Kochi Bypass

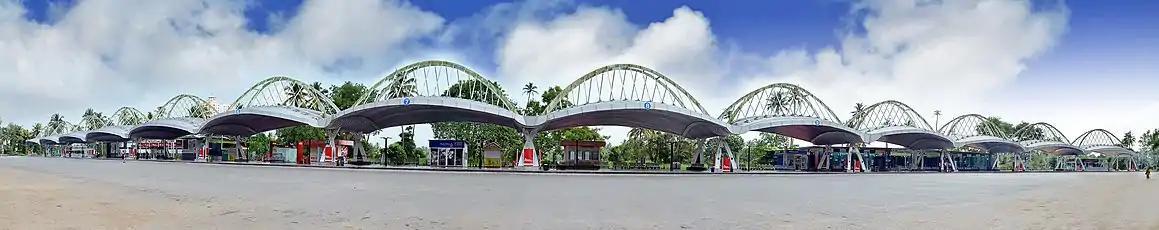
A panoramic view of Vyttila Mobility Hub

Since late 2012 this stretch is widely being recognized for large number of vehicle showrooms being opened in the entire stretch.